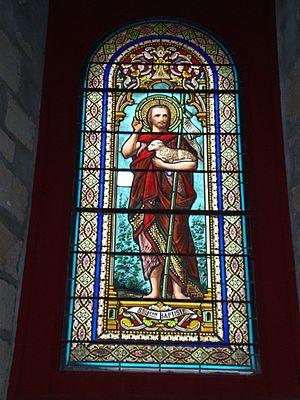
Domezain est une ancienne commune française du département des Pyrénées-Atlantiques. Le 25 juin 1842, la commune fusionne avec Berraute pour former la nouvelle commune de Domezain-Berraute.
Domezain-Berraute est une commune française, située dans le département des Pyrénées-Atlantiques en région Nouvelle-Aquitaine.